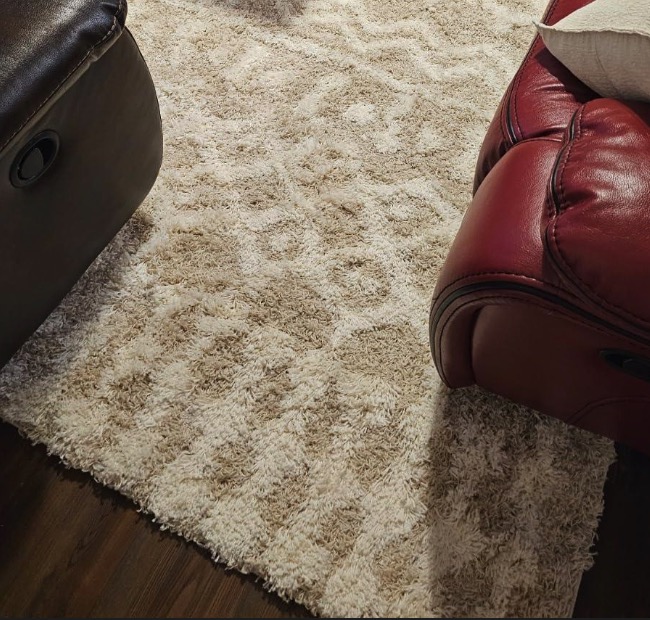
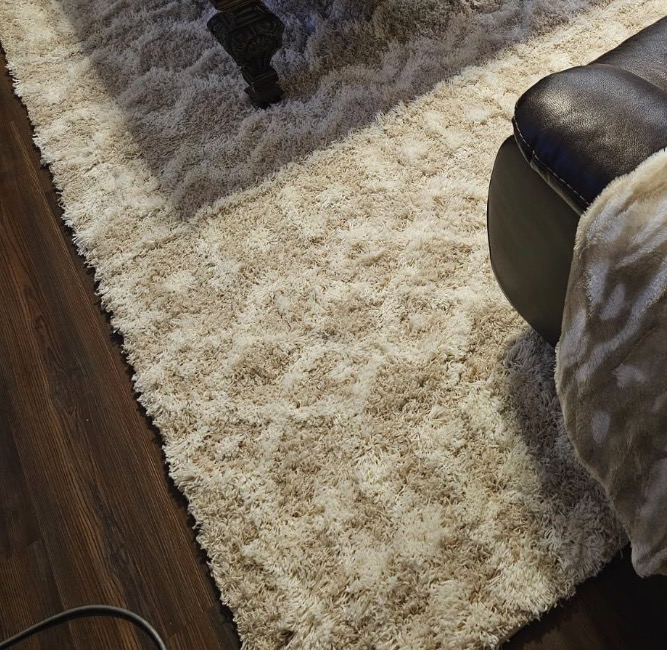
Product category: misc
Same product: yes